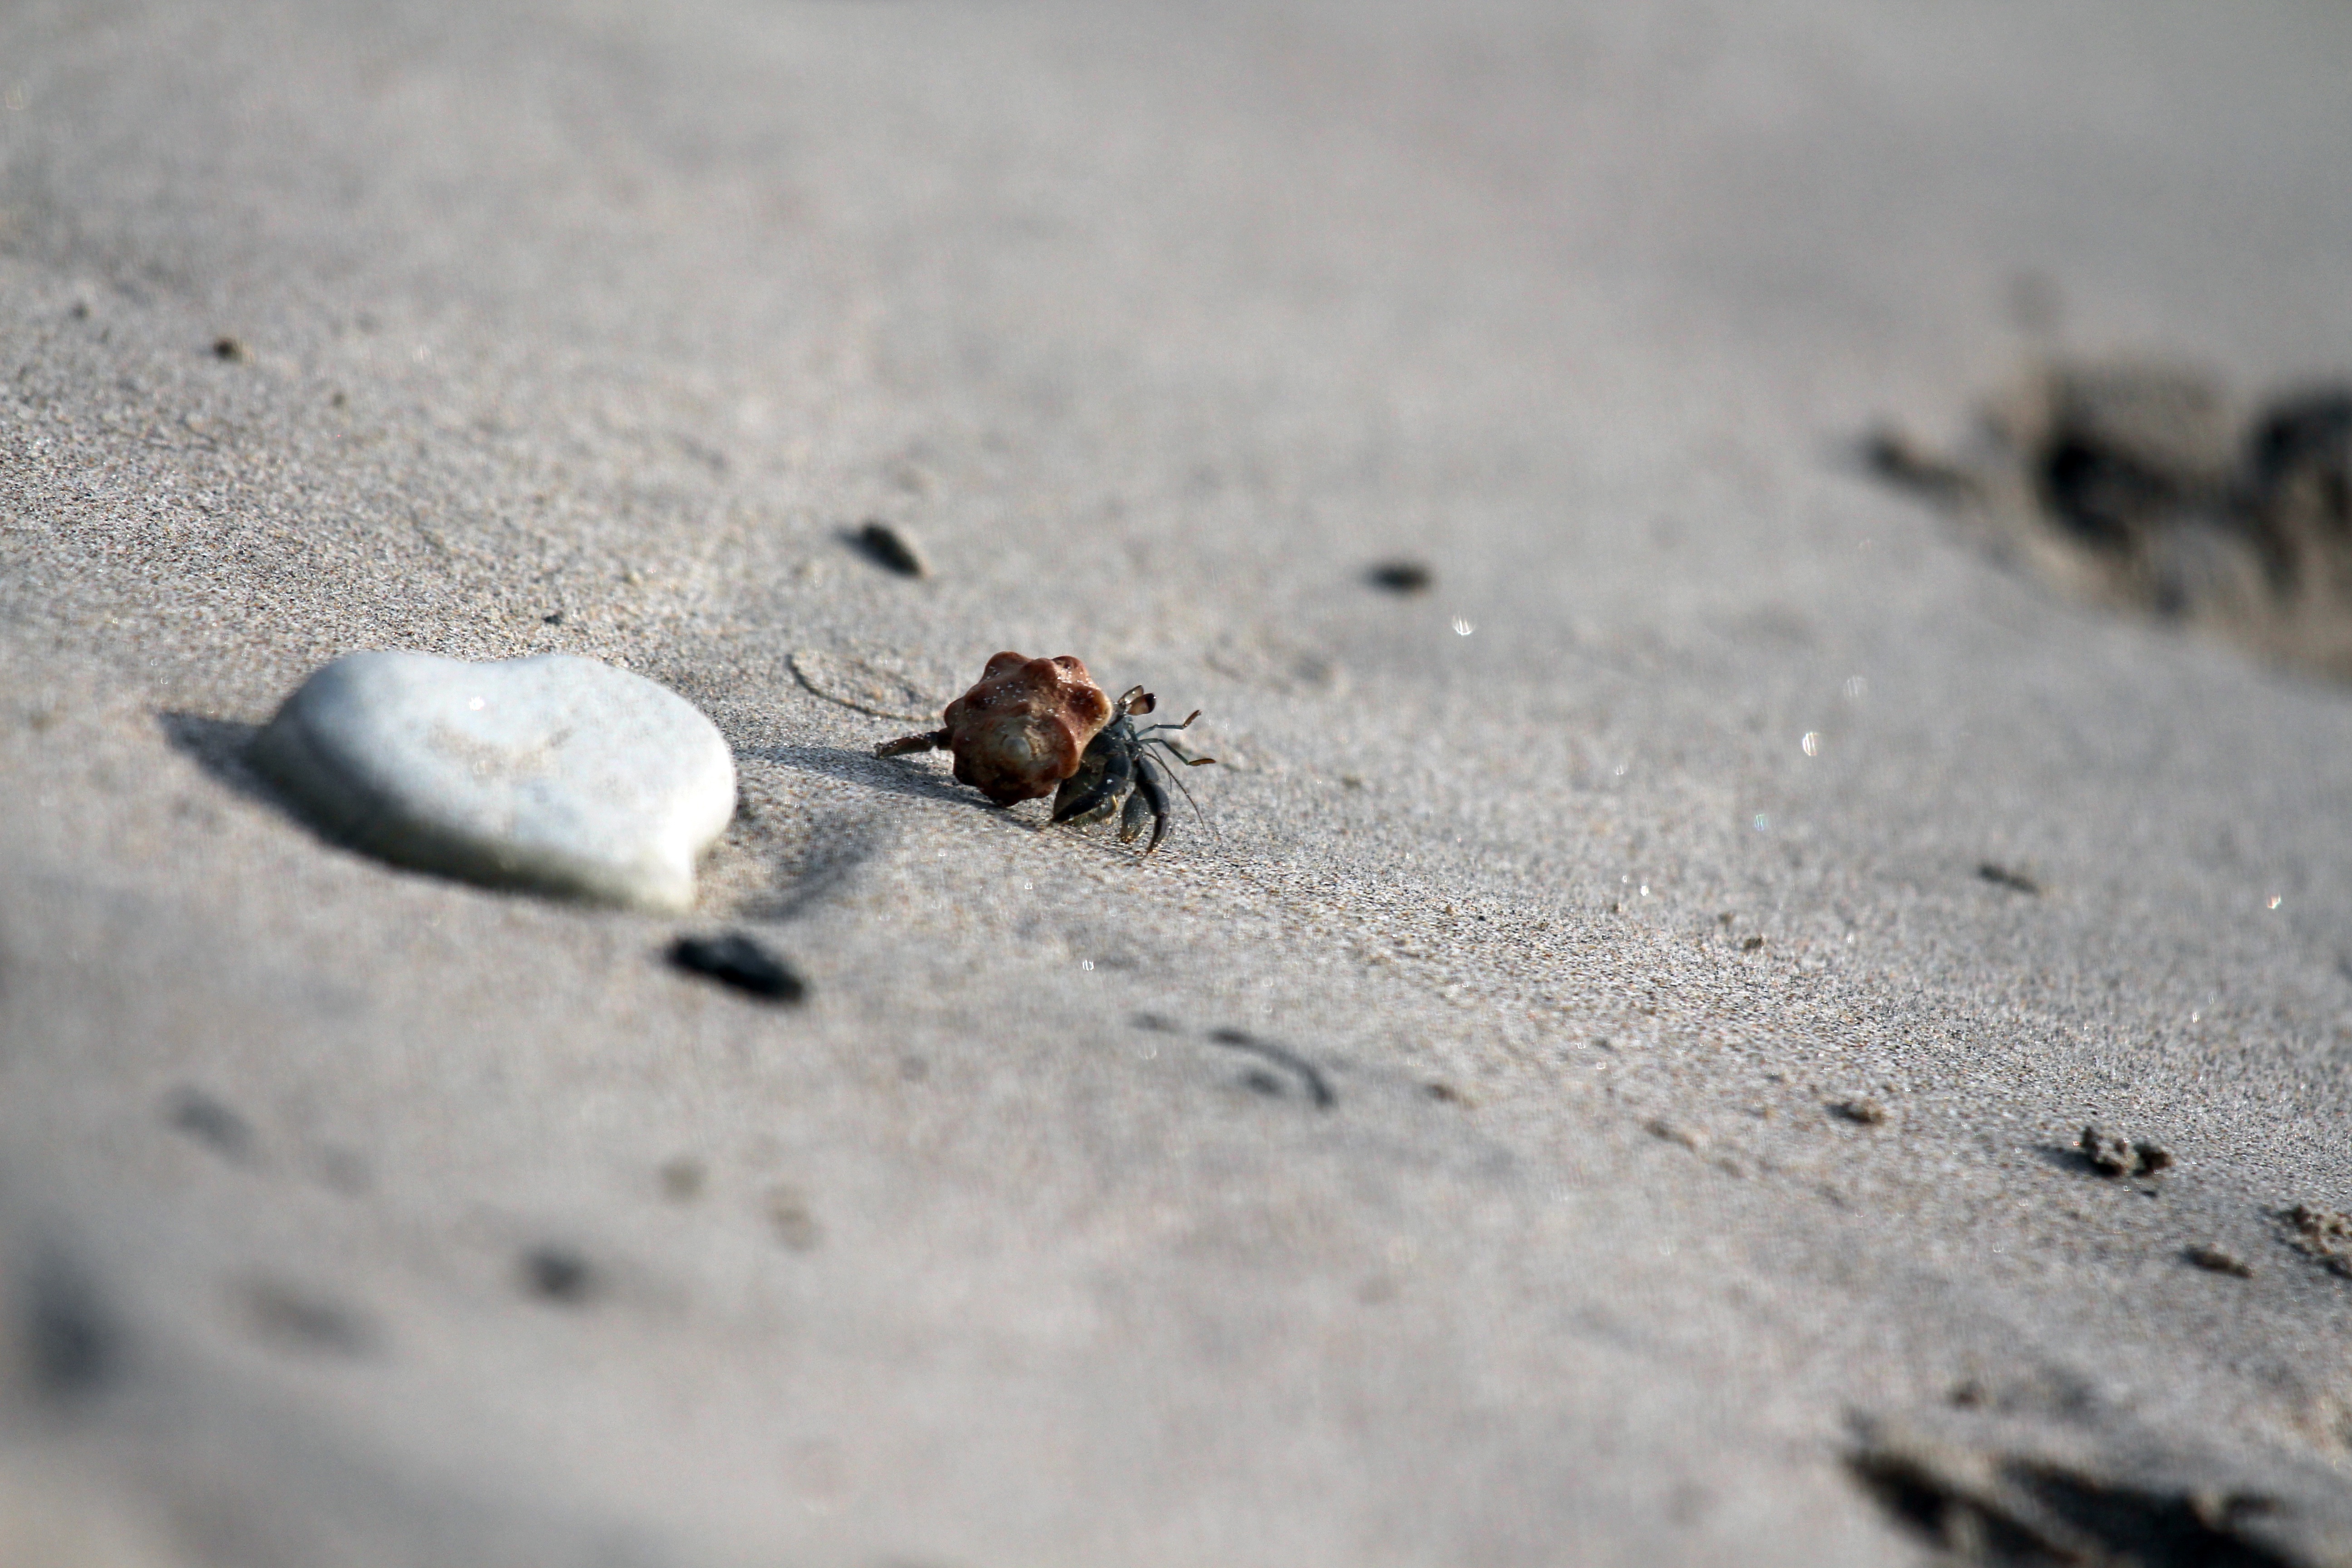
sand, photography, wildlife, insect, fauna, invertebrate, close up, macro photography, membrane winged insect